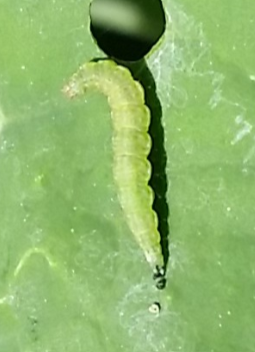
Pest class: diamondback_moth